Nachman Ash

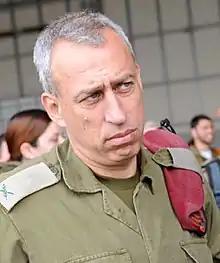
Ash in April 2012.

Nachman Ash (born 1961) is an Israeli physician who is currently the director-general of the Ministry of Health.